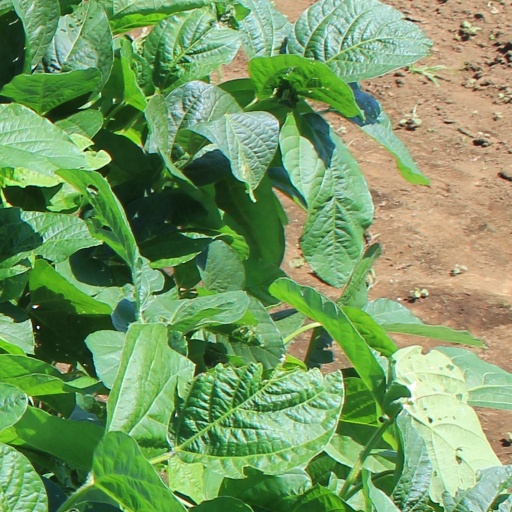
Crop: soybean